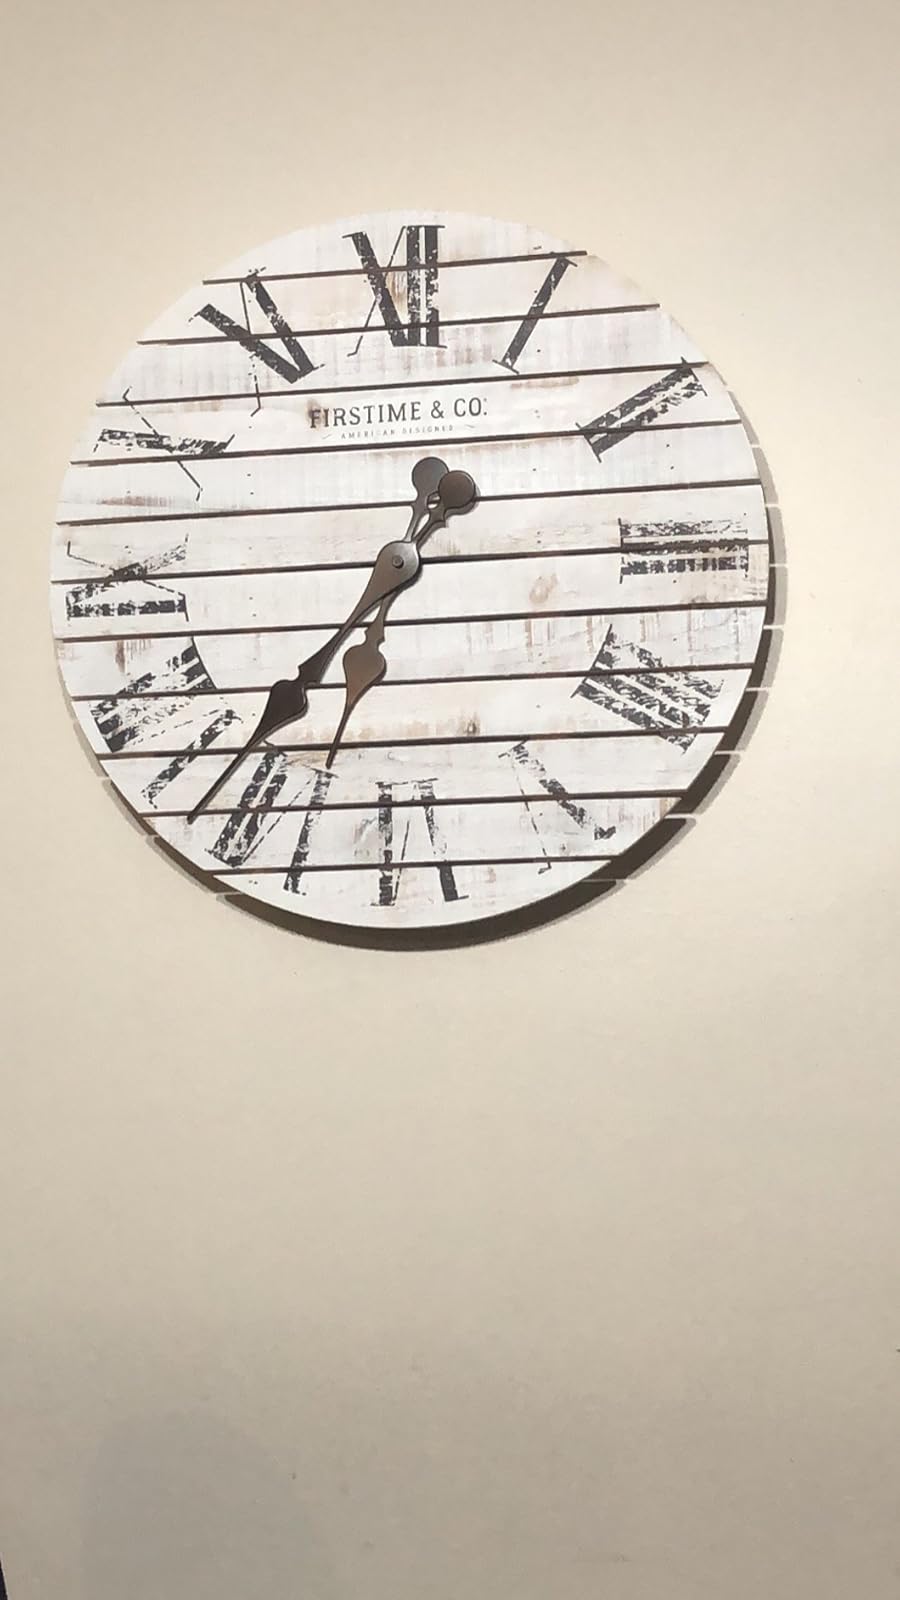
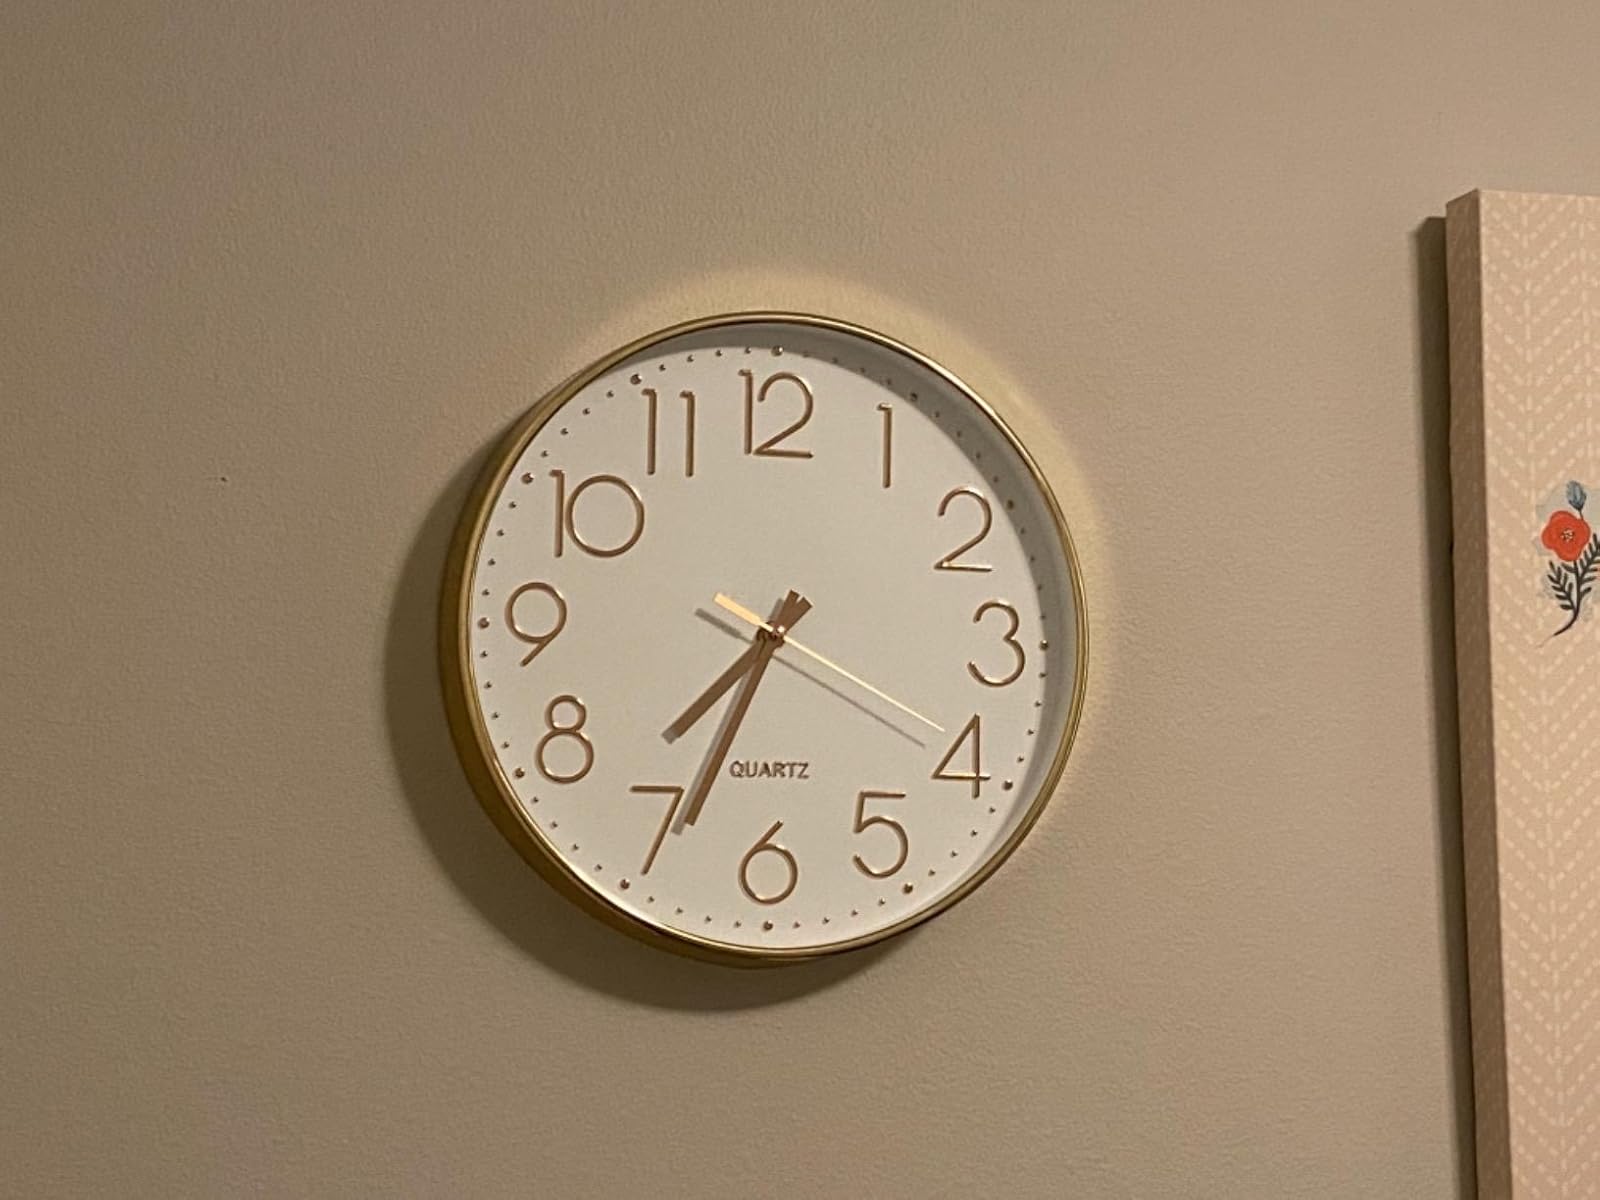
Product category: clock
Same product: no